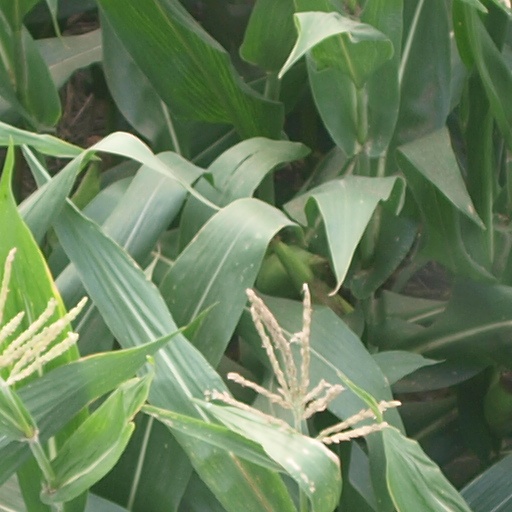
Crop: maize; corn